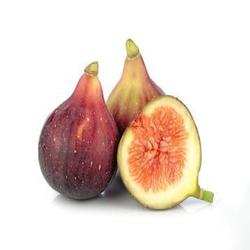
Label: Fig